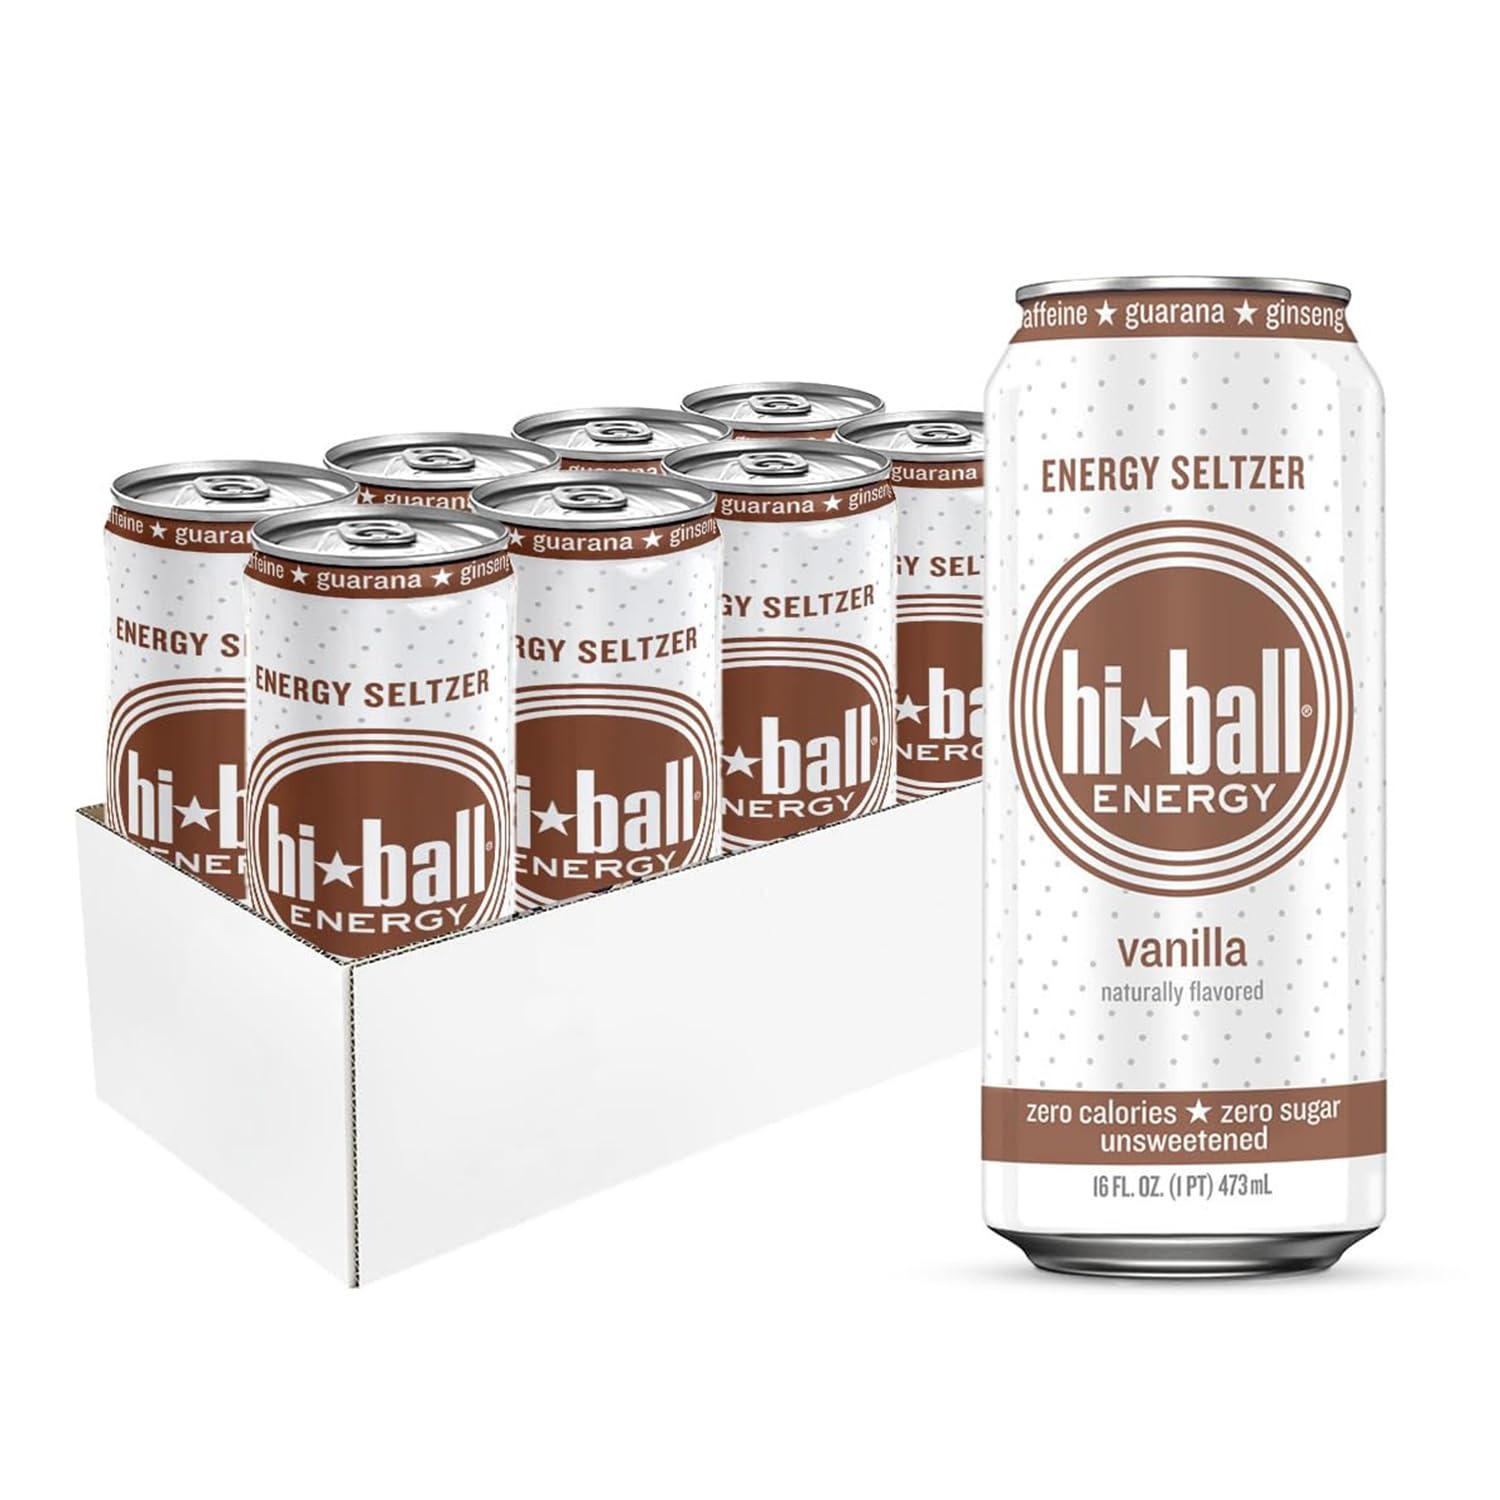
Item Name: Hiball Energy Seltzer Water, Caffeinated Sparkling Water Made with Vitamin B12 and Vitamin B6, Sugar Free, Vanilla, 16 Fl Oz (Pack of 8)
Bullet Point 1: Feel the Energy: Made with all-natural ingredients, Hiball Sparkling Energy Water Seltzers are zero calorie drinks that give you a natural energy boost that is instant and long-lasting, so you can feel energized throughout the day
Bullet Point 2: All-Natural Ingredients: Unlike other energy drinks, Hiball Energy Seltzer Water is made without preservatives and artificial sweeteners and provides essential nutrients; each can has 50 mg each of organic guarana and organic ginseng, B Vitamins (B-3, B-5, B-6, B-12) and 160 mg of organic caffeine
Bullet Point 3: Zero Calorie and Sugar Free Drinks: Hiball is sugar free, zero calorie, keto friendly, 100% vegan and uses organic caffeine that adds liveliness without storing useless and harmful ingredients; it is also a low glycemic drink, allowing you to enjoy a caffeine drink without risking high blood sugar
Bullet Point 4: Choose Your Favorite Flavor: Hiball Caffeinated Sparkling Water comes in 6 delicious zero calorie drink flavors: Blackberry, Grapefruit, Vanilla, Blood Orange, Watermelon Mint and Wild Berry; each is great as a healthy alternative to energy and vitamin drinks.
Bullet Point 5: Clean Energy Anywhere You Go: Hiball Caffeinated Water Seltzers are packaged in sleek and easy-to-carry durable 16 fl oz cans, so you can bring these sugar free drinks anywhere you may need an energy boost to kickstart your morning, tackle the afternoon slump or to energize you during a busy day
Value: 128.0
Unit: Fl Oz

Price: 38.99